La peste (TV series)

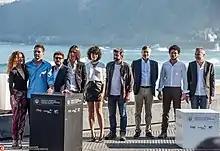
Cast of "La peste" during the 2017 San Sebastián International Film Festival.

The second season was shot in Cuevas del Almanzora, Almería, from 15 October 2018 to 19 October.